Matthew 1:9

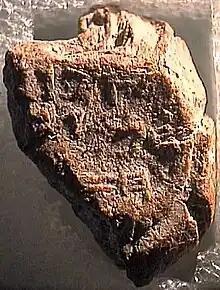
Stamped bulla sealed by a servant of King Hezekiah, formerly pressed against a cord; unprovenanced Redondo Beach collection of antiquities

The Tiglath-Pileser III annals mentions tributes and payments he received from Ahaz, king of Judah and Menahem, king of Israel.